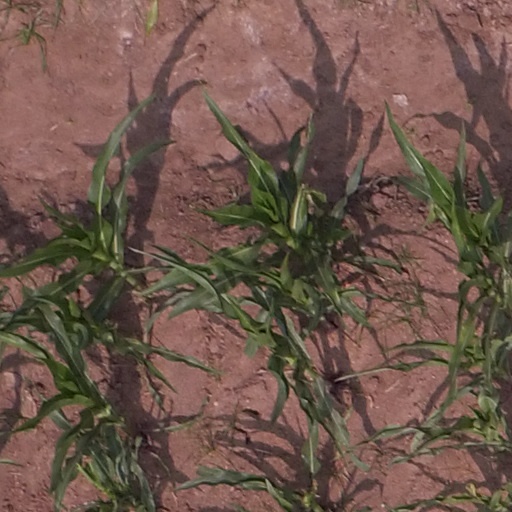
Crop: maize; corn